Moskvitch 410

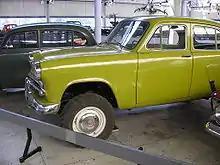
1958 Moskvich 410N at Riga Motor Museum.

The 410 was powered by a engine, but in 1958 upgraded to the 410N (in Russian: "410Н"), fitted with a more modern unit, from Moskvitch 407. The 411, as well as its three-door variant 431, both featured engines and a weight increase to accommodate the C-segment. The production of both cars ceased in late 1961 as MZMA was aiming to adapt its main production of Moskvitch 407 for upscale market.